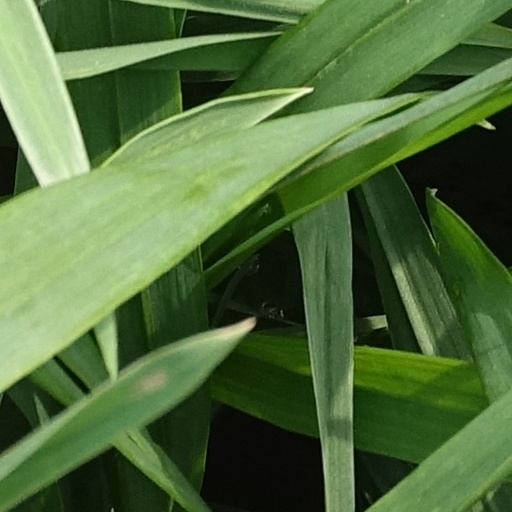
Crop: wheat